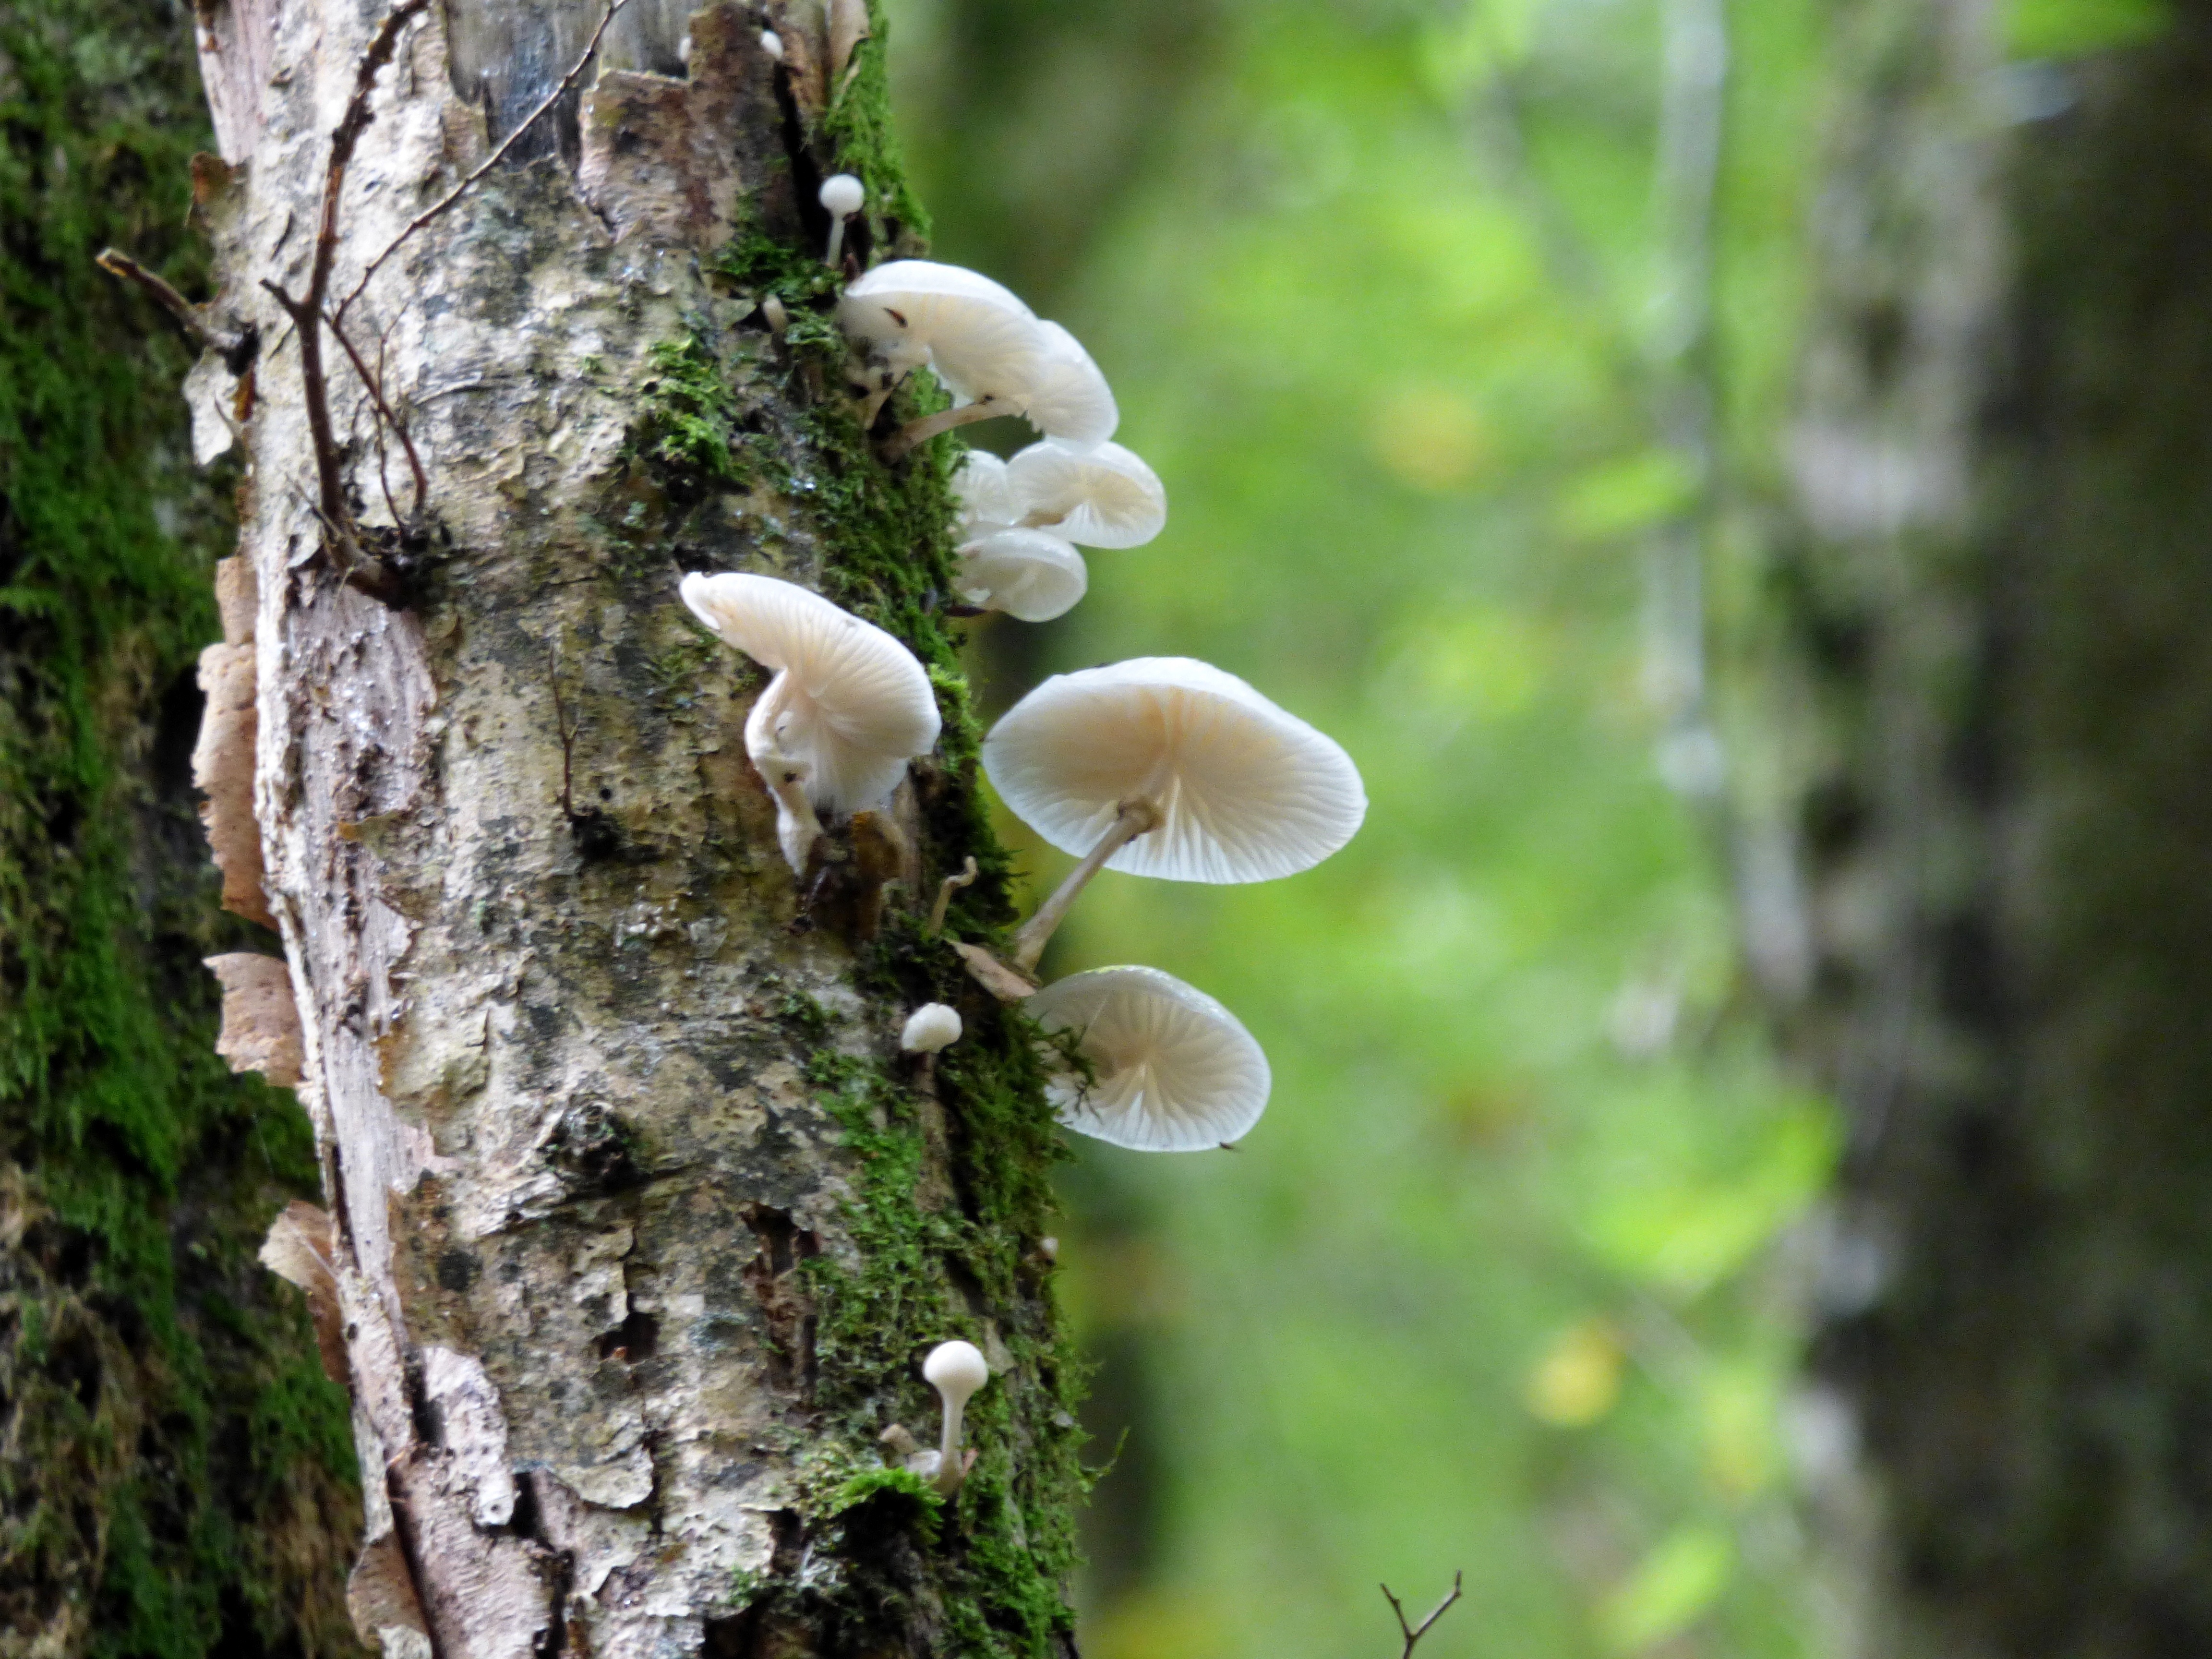
tree, nature, forest, branch, flower, trunk, moss, botany, mushroom, flora, fungus, woodland, habitat, macro photography, oyster mushroom, natural environment, plant stem, woody plant, agaricomycetes, porcelain fungus